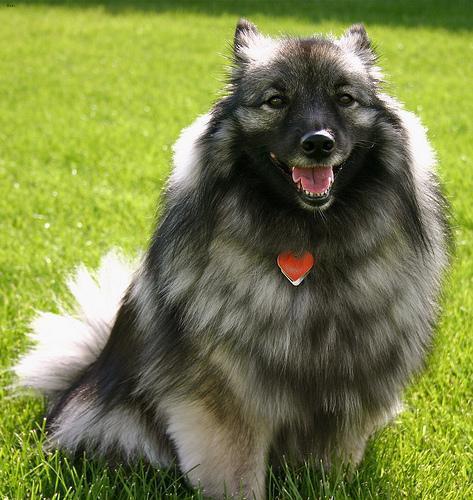
keeshond